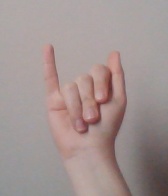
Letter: meem